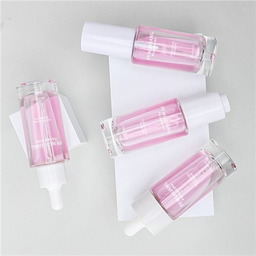
Label: glass